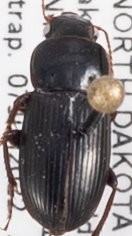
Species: Harpalus somnulentus
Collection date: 2022-06-07 04:00:00
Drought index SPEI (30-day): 1.348
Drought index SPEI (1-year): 0.86
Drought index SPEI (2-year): -1.22